Tomorrow, the World!

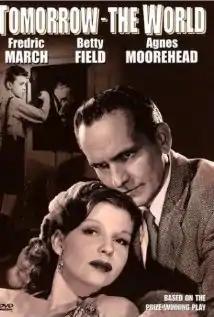
Theatrical release poster

Tomorrow, the World! is a 1944 American black-and-white film directed by Leslie Fenton and starring Fredric March, Betty Field, and Agnes Moorehead, about a young German boy (Skip Homeier) who had been active in the Hitler Youth who comes to live with his uncle in the United States, who tries to teach him to reject Nazism. It was based on the successful 1943 Broadway play.